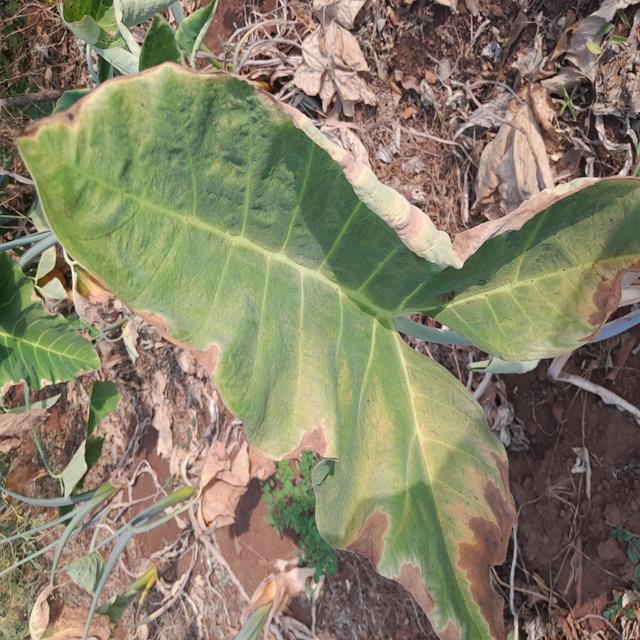
Label: Mid_Blight